List of The X-Files characters

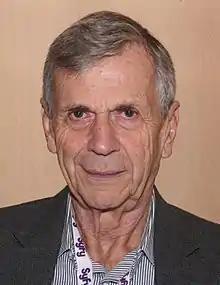
William B. Davis portrayed the Cigarette Smoking Man.

C.G.B. Spender, best known as the Cigarette Smoking Man, is portrayed by William B. Davis, and serves as the main antagonist of the series. In Spender's first appearance, he oversaw Dana Scully's debriefing and disposed of her evidence in the show's pilot episode, and eventually developed into the series' primary antagonist. The character is known initially only by this nickname because he is almost always seen chain-smoking Morley Cigarettes, and is usually surrounded by clouds of smoke. In the first seasons of the show, he was usually present in Walter Skinner's office, which was often a sign to discredit Fox Mulder's work on the X-Files.